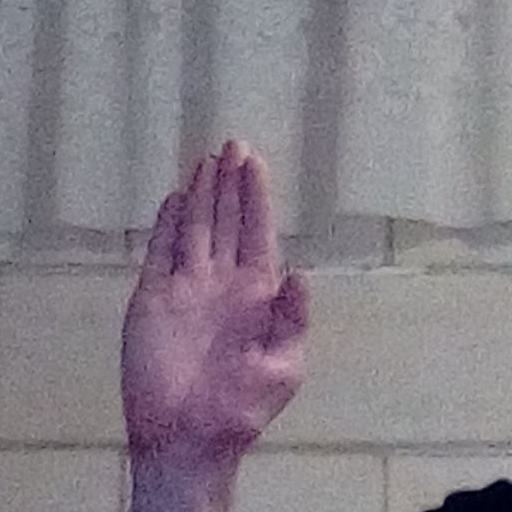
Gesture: stop